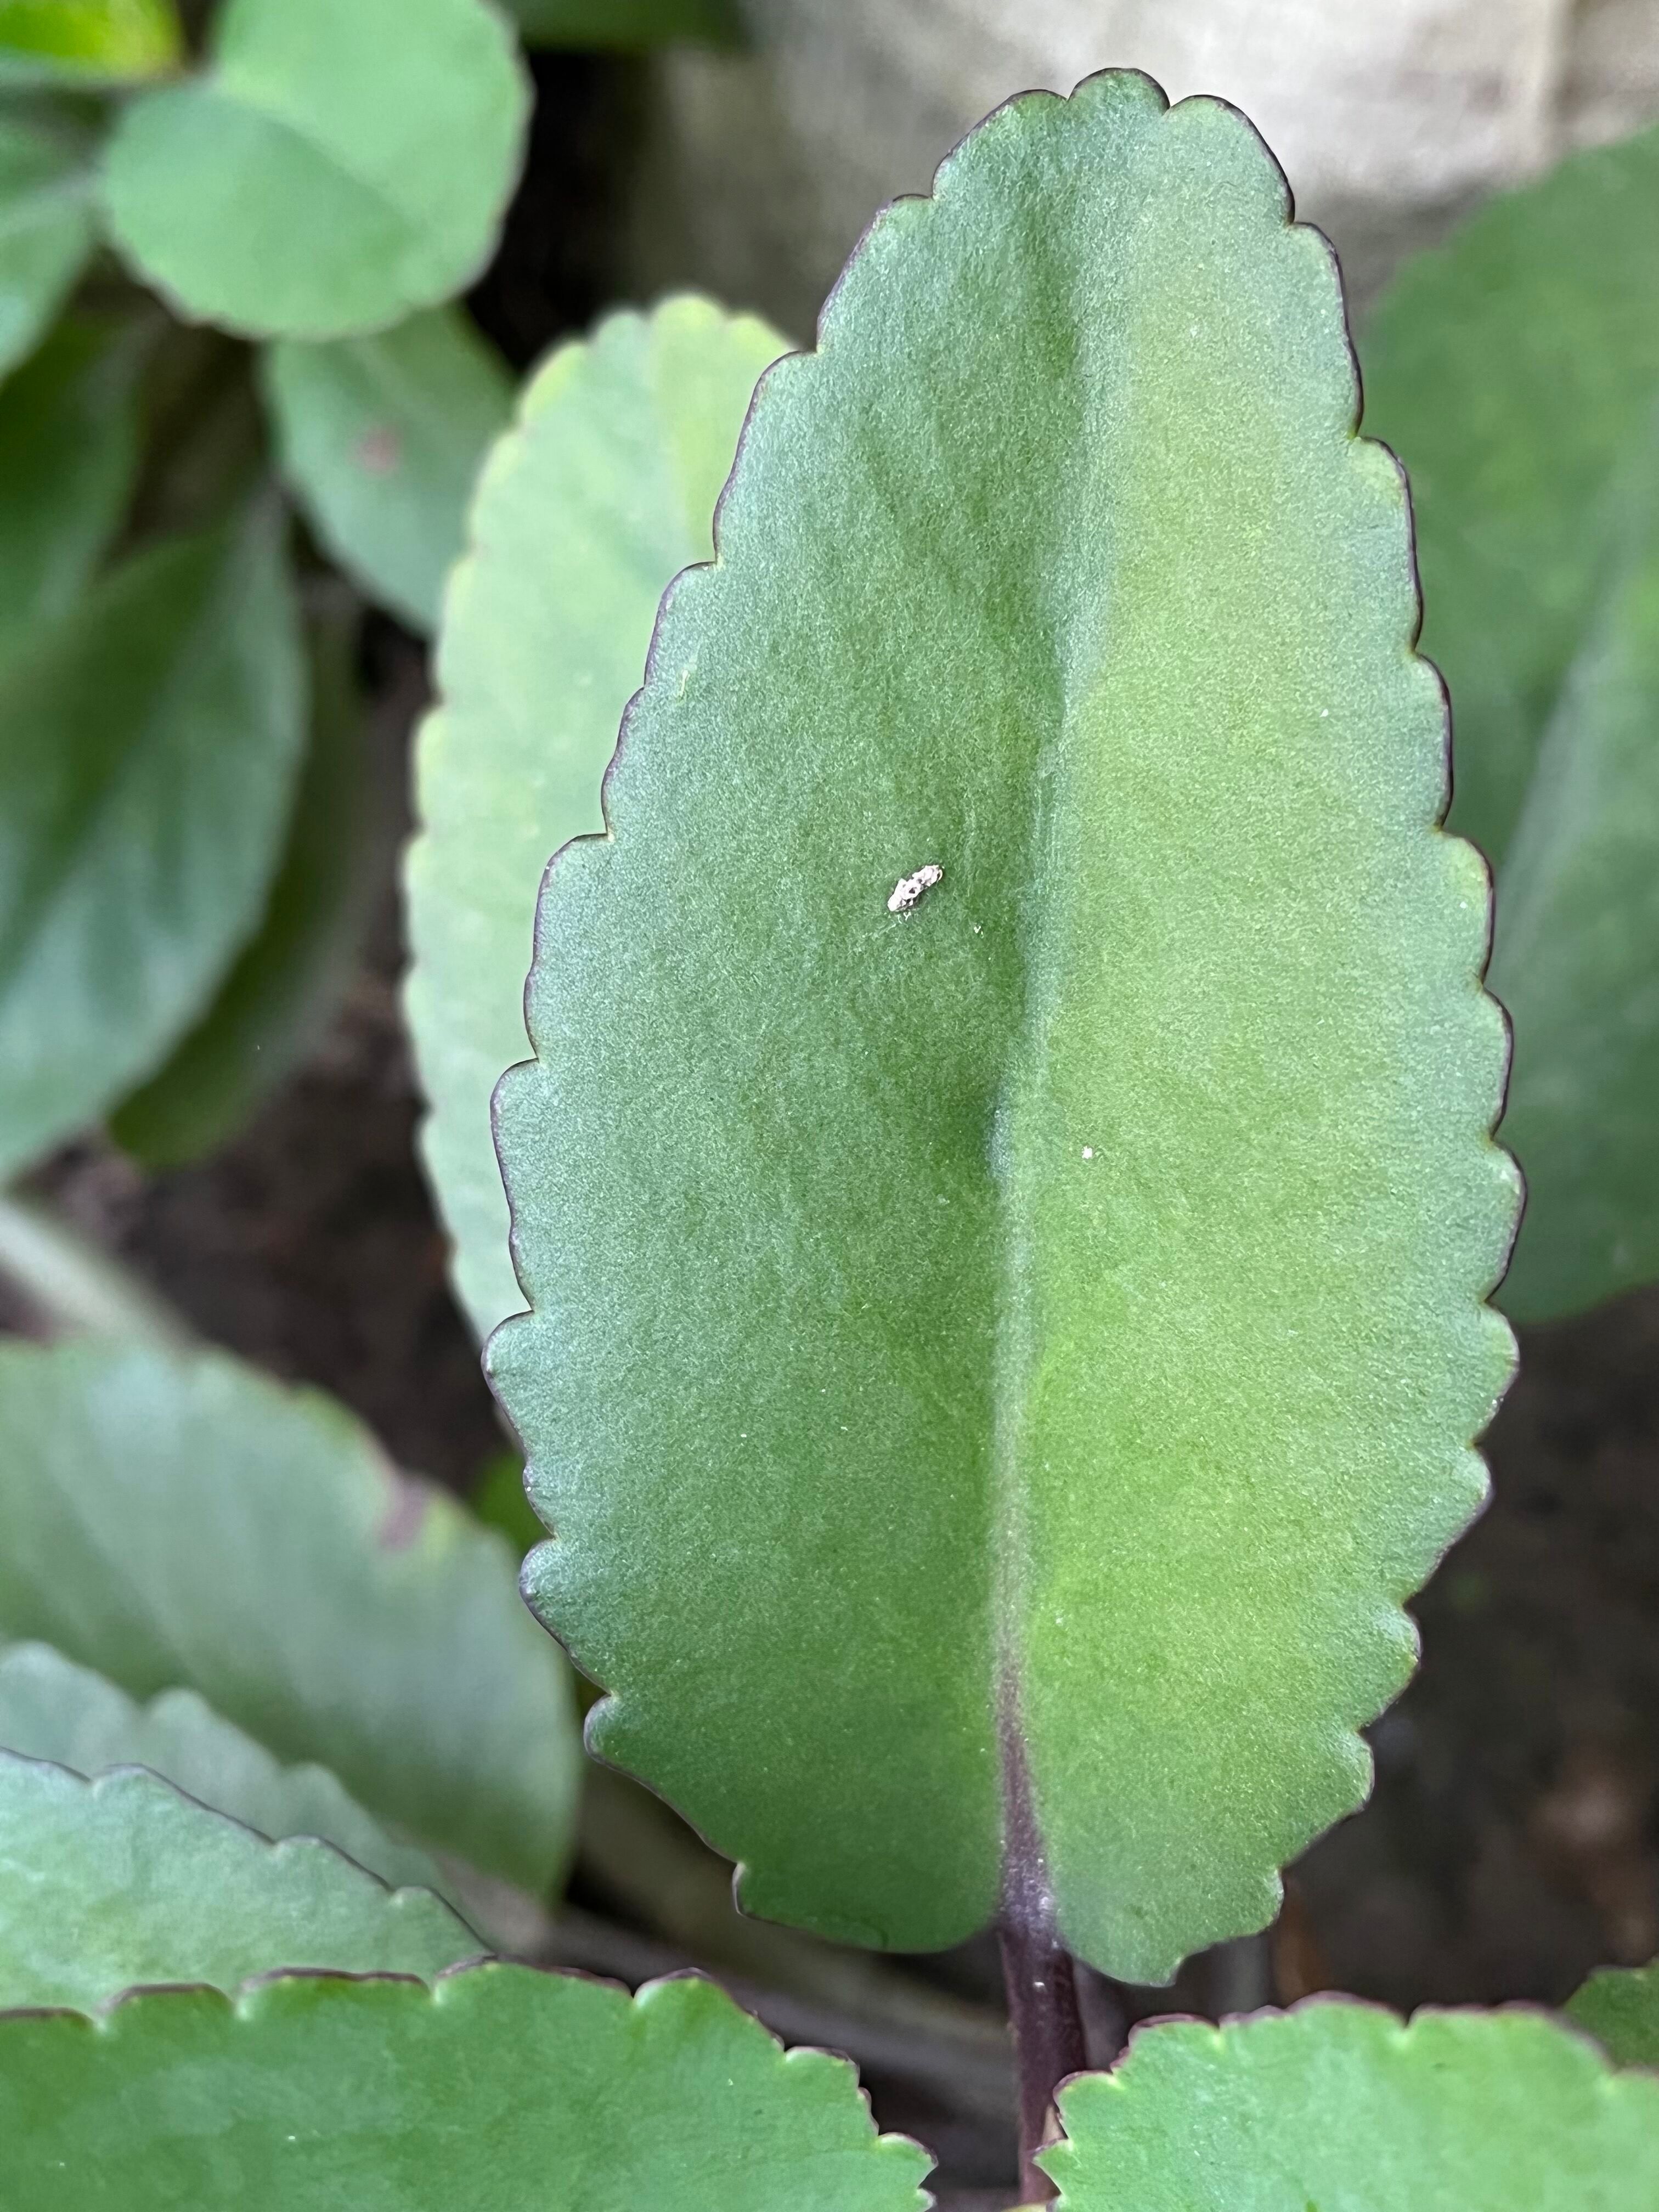
Plant species: kalanchoe-pinnata